Thermae

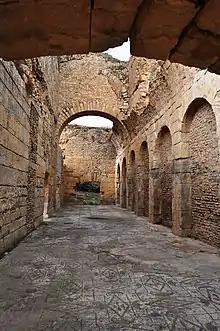
Bulla Regia, inside the thermal baths

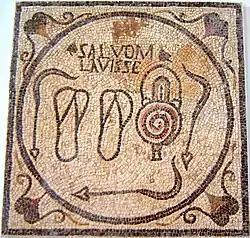
Mosaic bath sign from Sabratha, Libya, showing bathing sandals, three strigils, and the phrase SALVOM LAVISSE, expressing a hope that the bathers enjoyed their bathing

In ancient Rome, ' (from Greek , "hot") and ' (from Greek ) were facilities for bathing. usually refers to the large imperial bath complexes, while were smaller-scale facilities, public or private, that existed in great numbers throughout Rome.